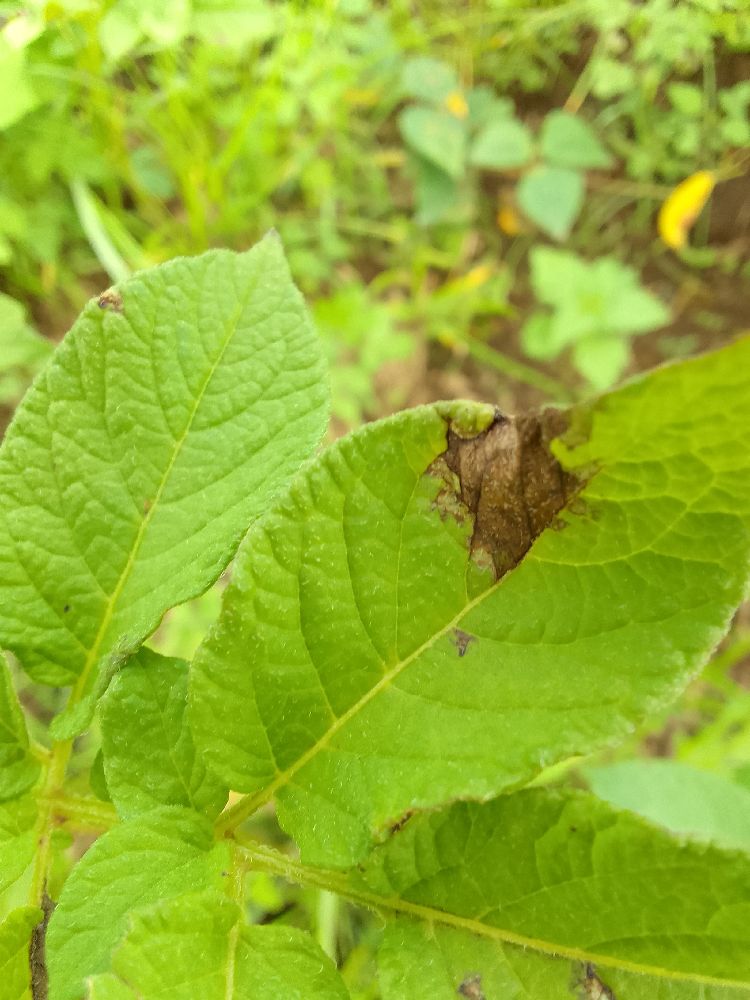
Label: Late blight